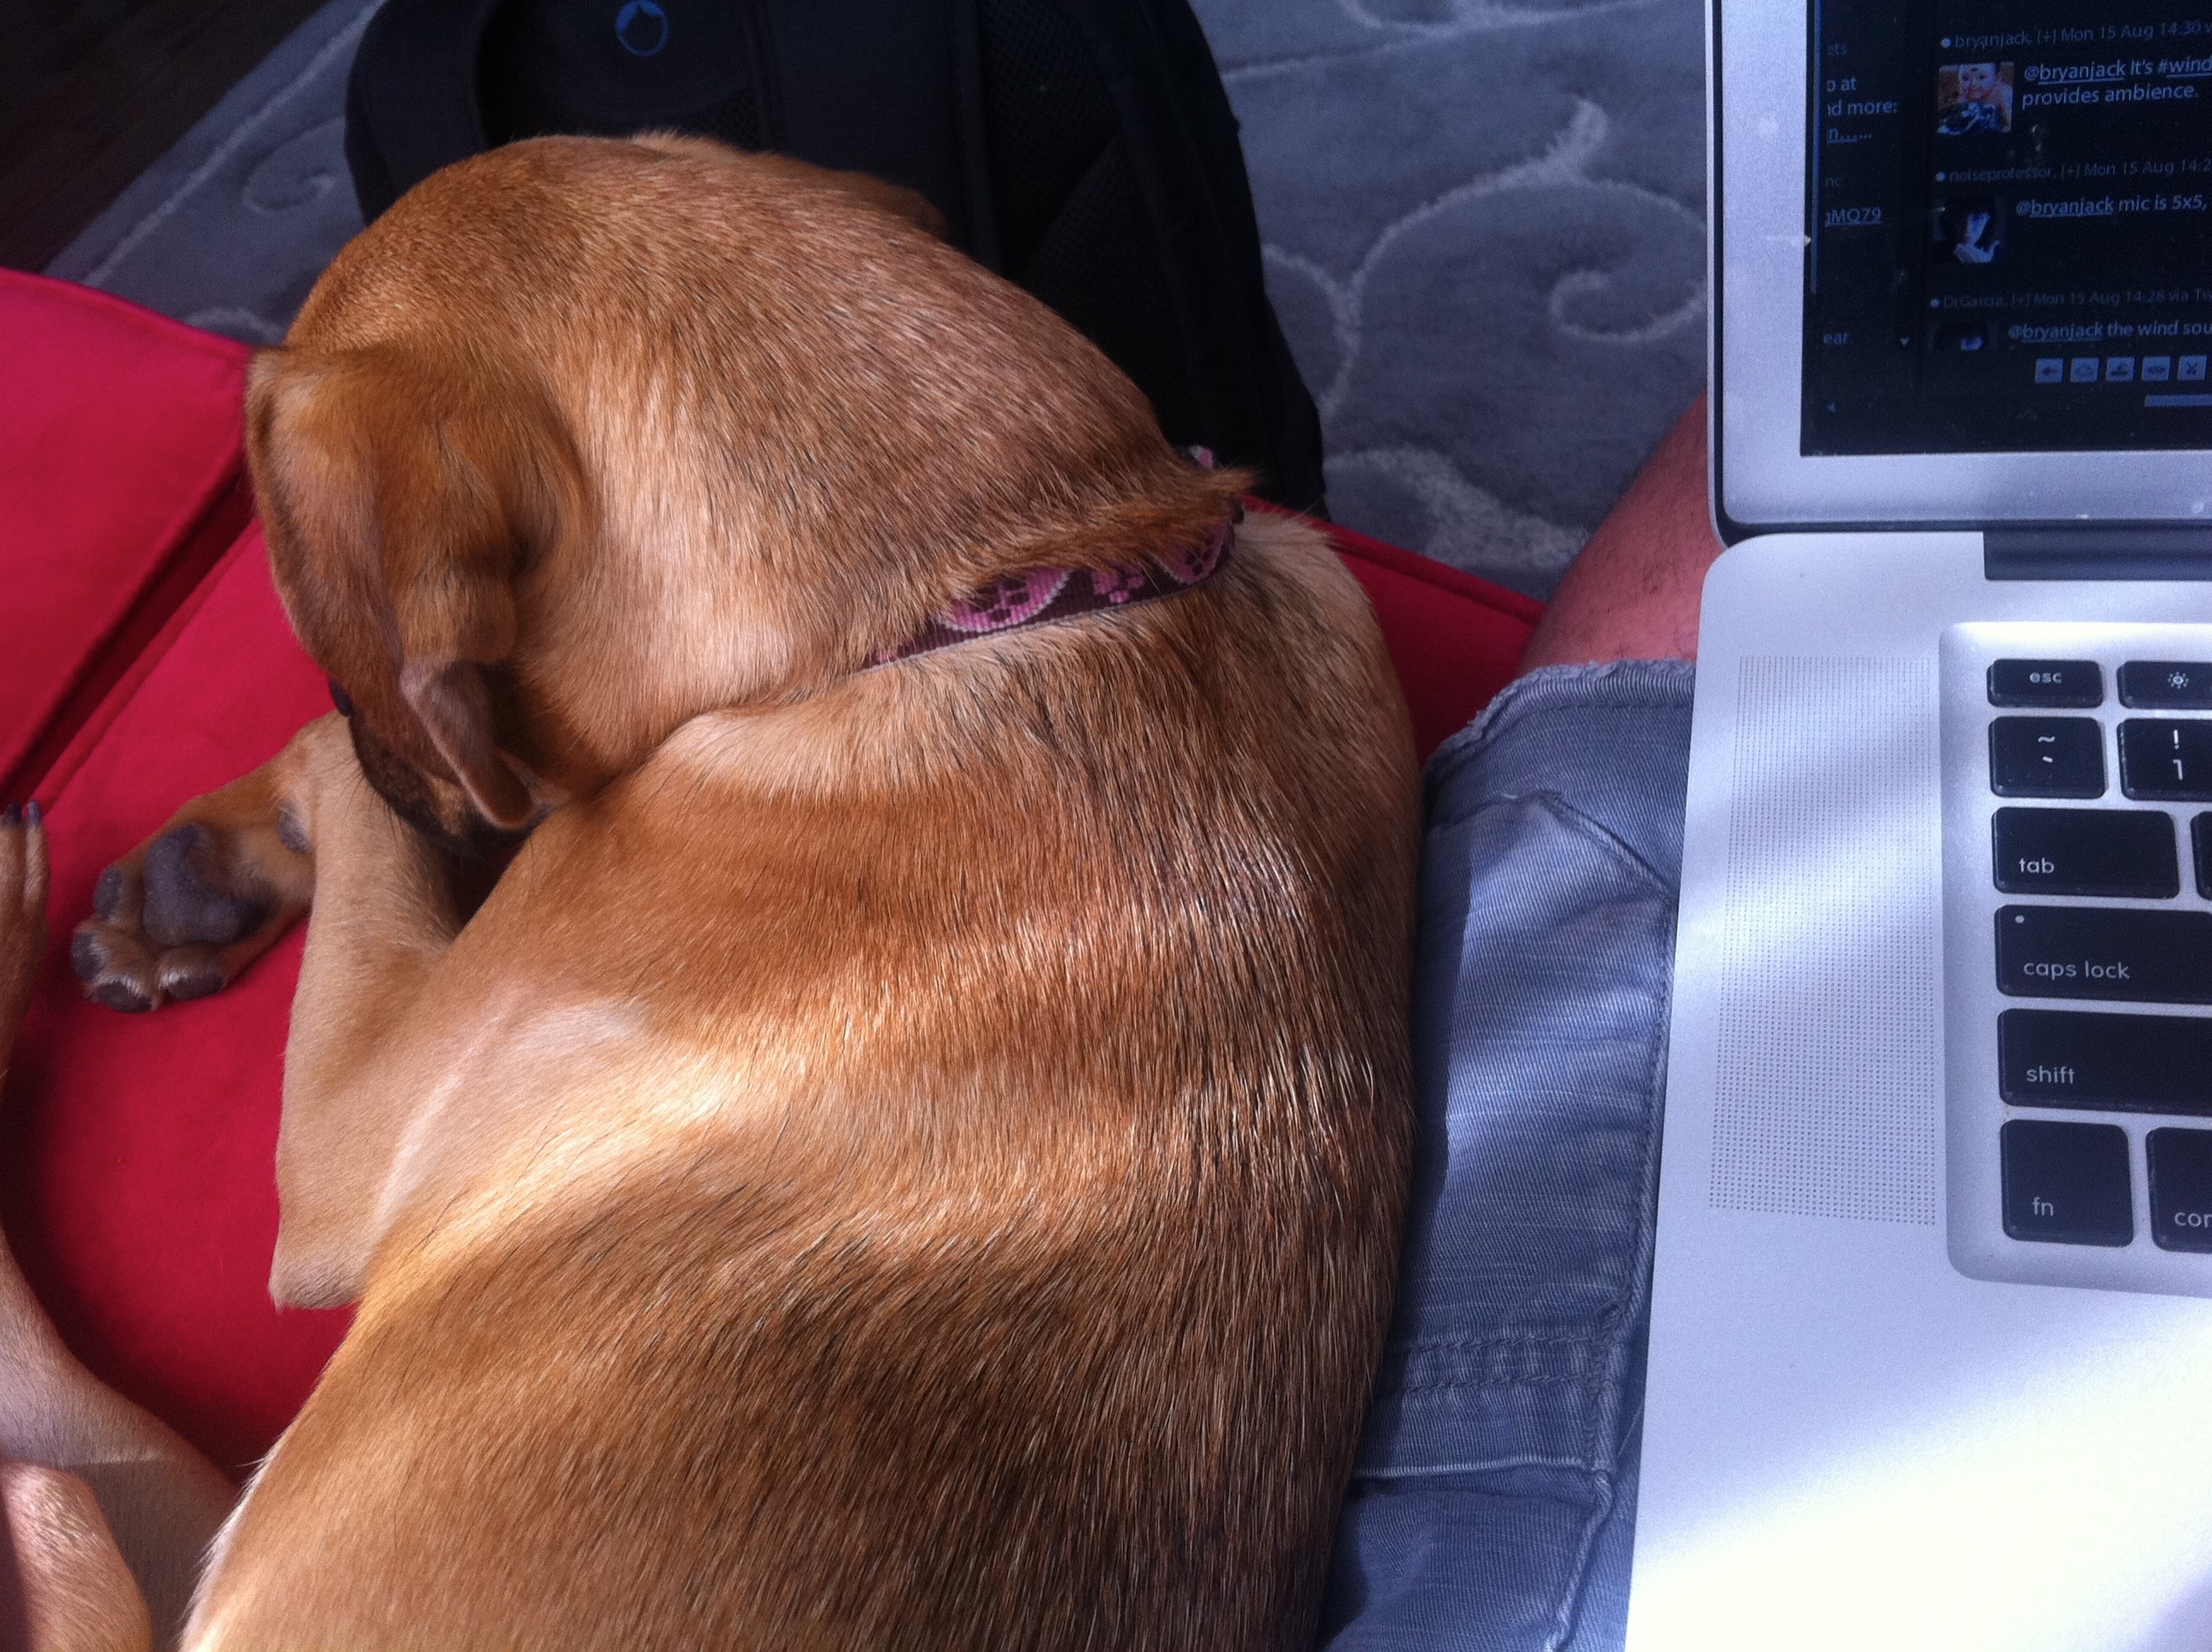
puppy, dog, muscle, nose, odyssey, dog like mammal